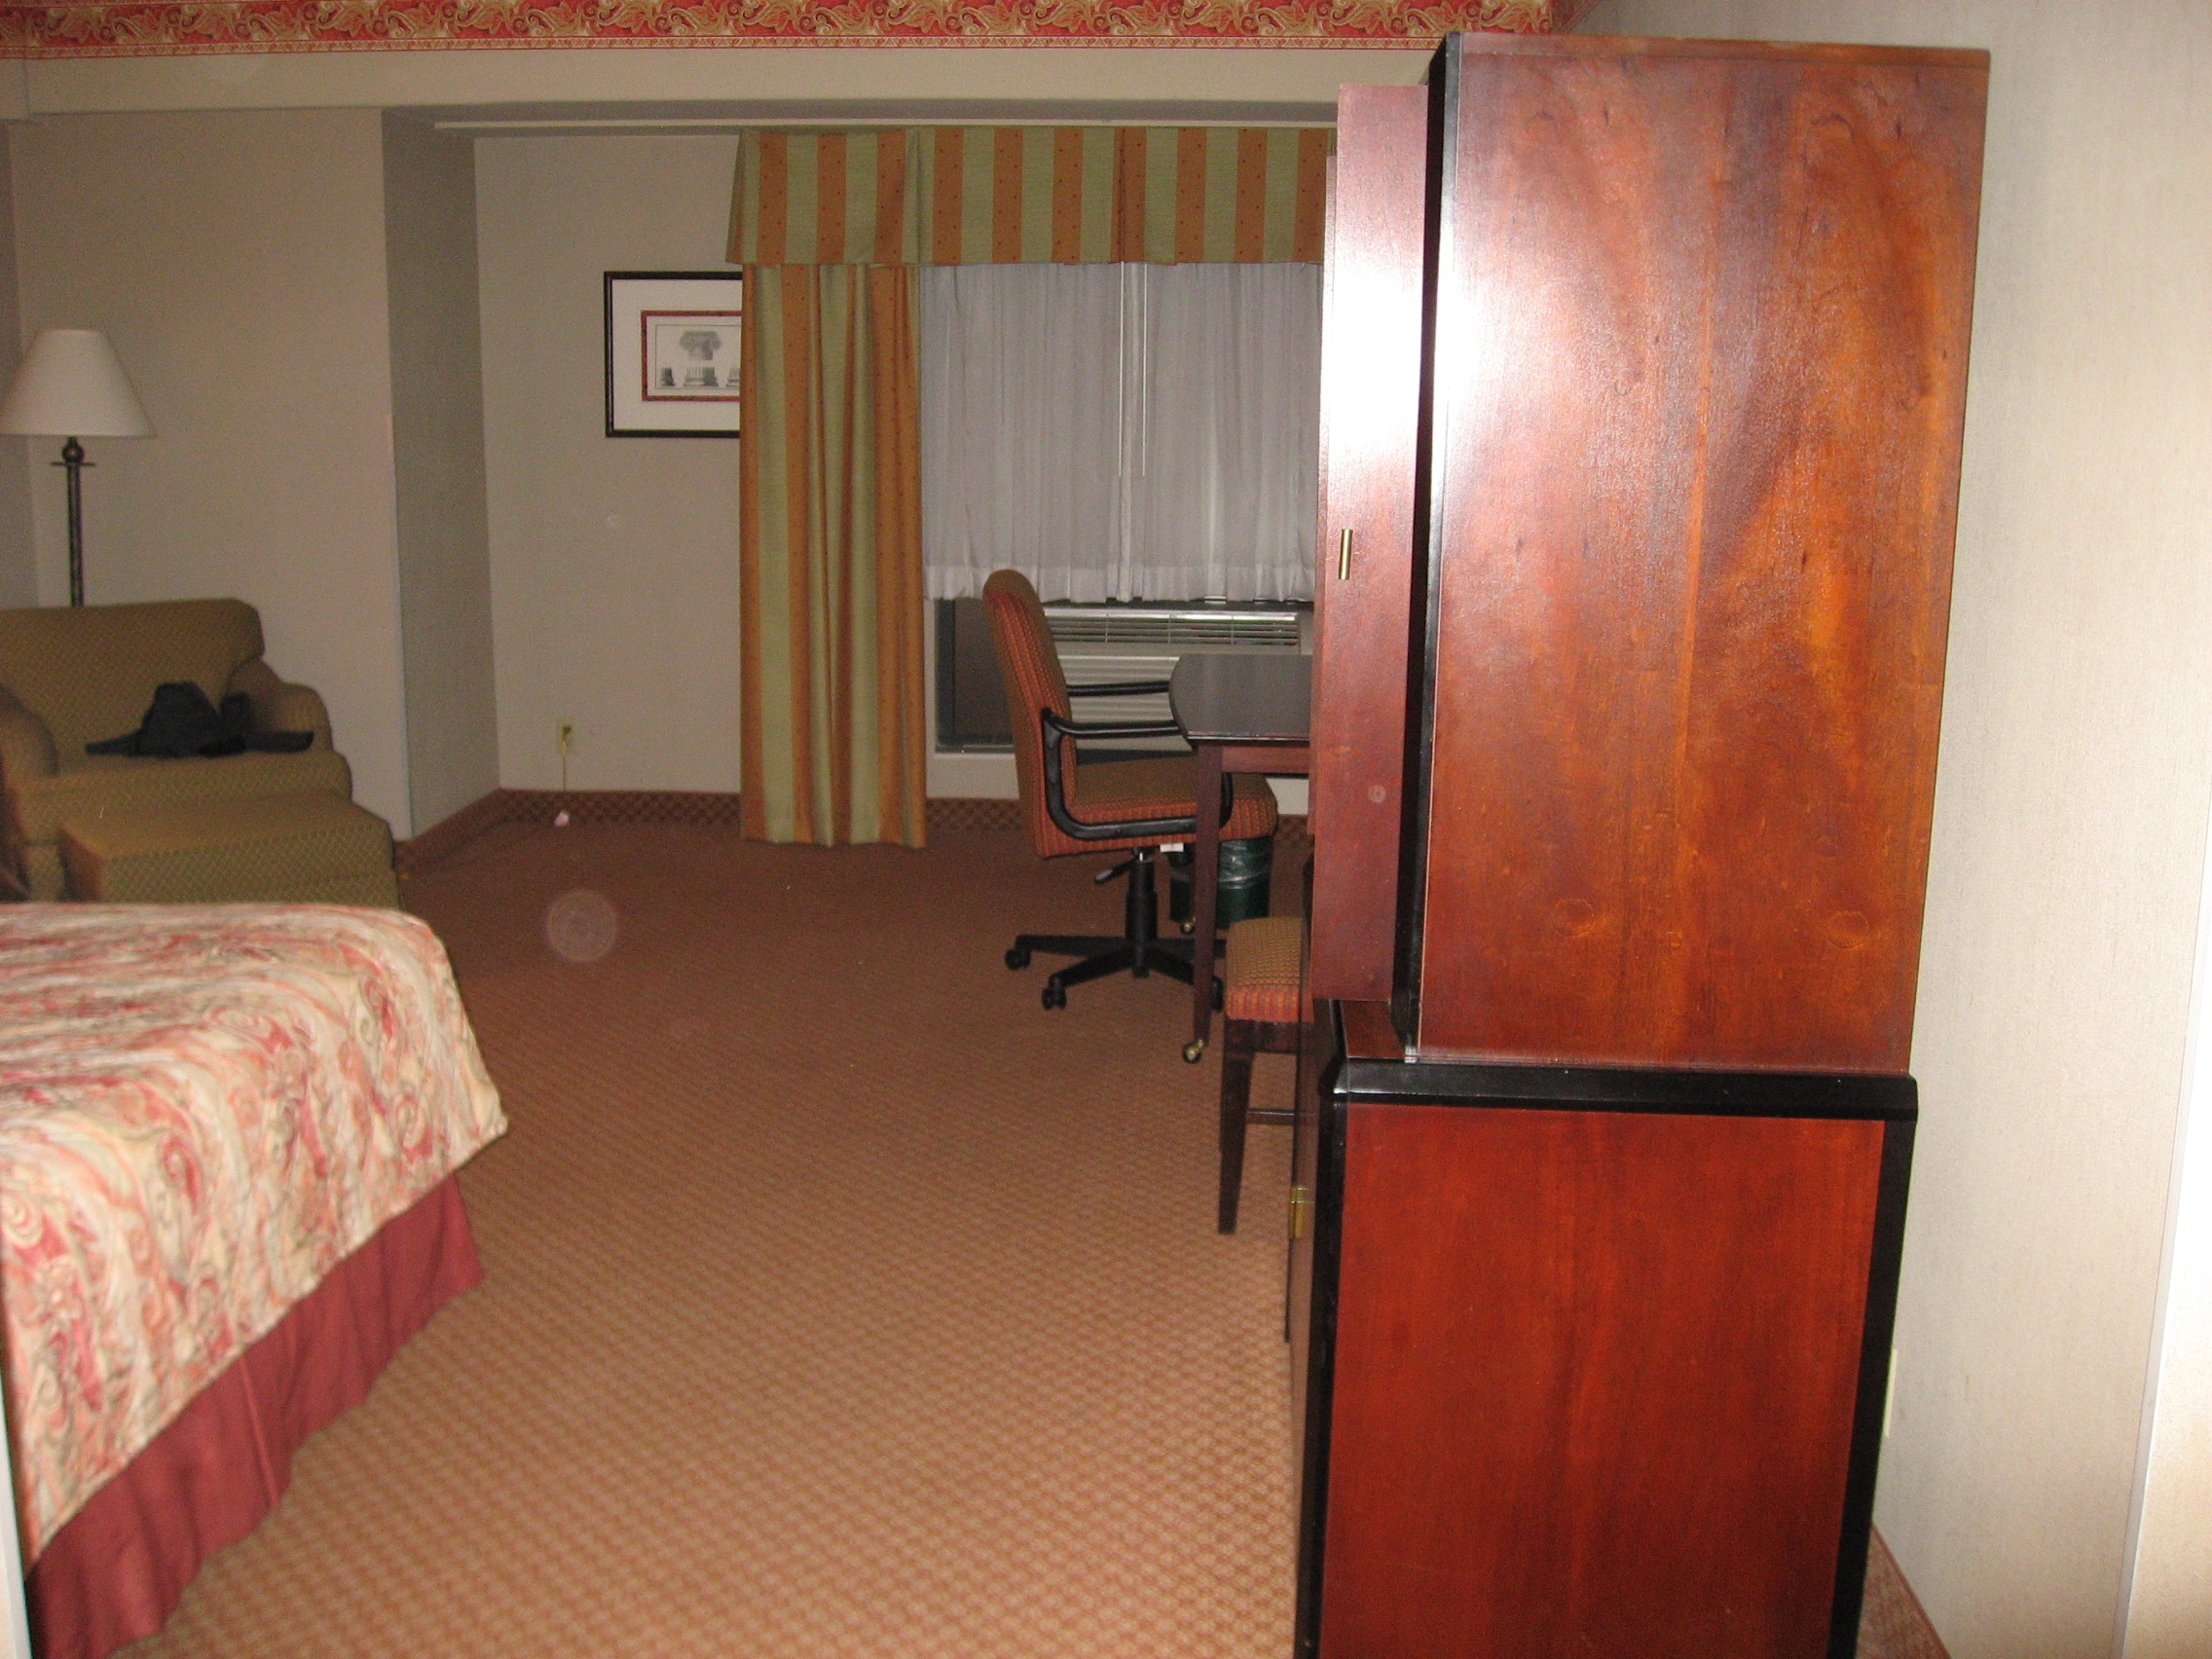
Room type: bedroom